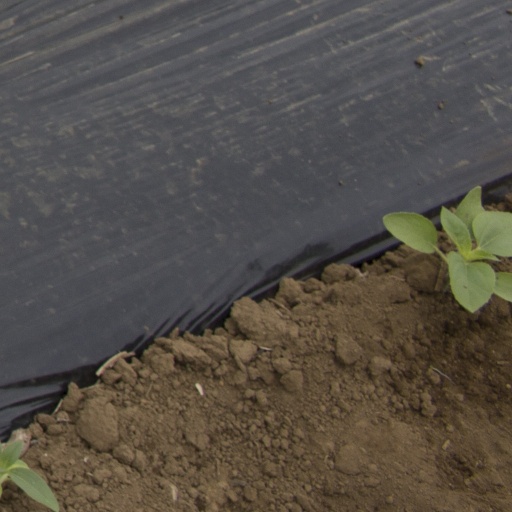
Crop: Jerusalem artichoke